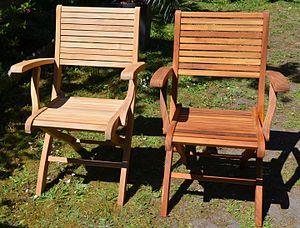
Deux fauteuils de jardin en teck. L'un brut et l'autre huilé.
Le teck est un arbre tropical de la famille des Verbenaceae selon la classification classique, de celle des Lamiaceae selon la classification phylogénétique. Son nom vient du malayalam Thekku. Il en existe trois espèces distinctes.